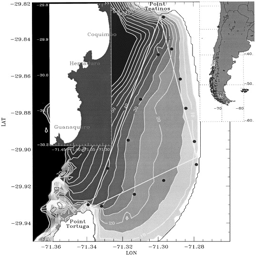
map showing the study area